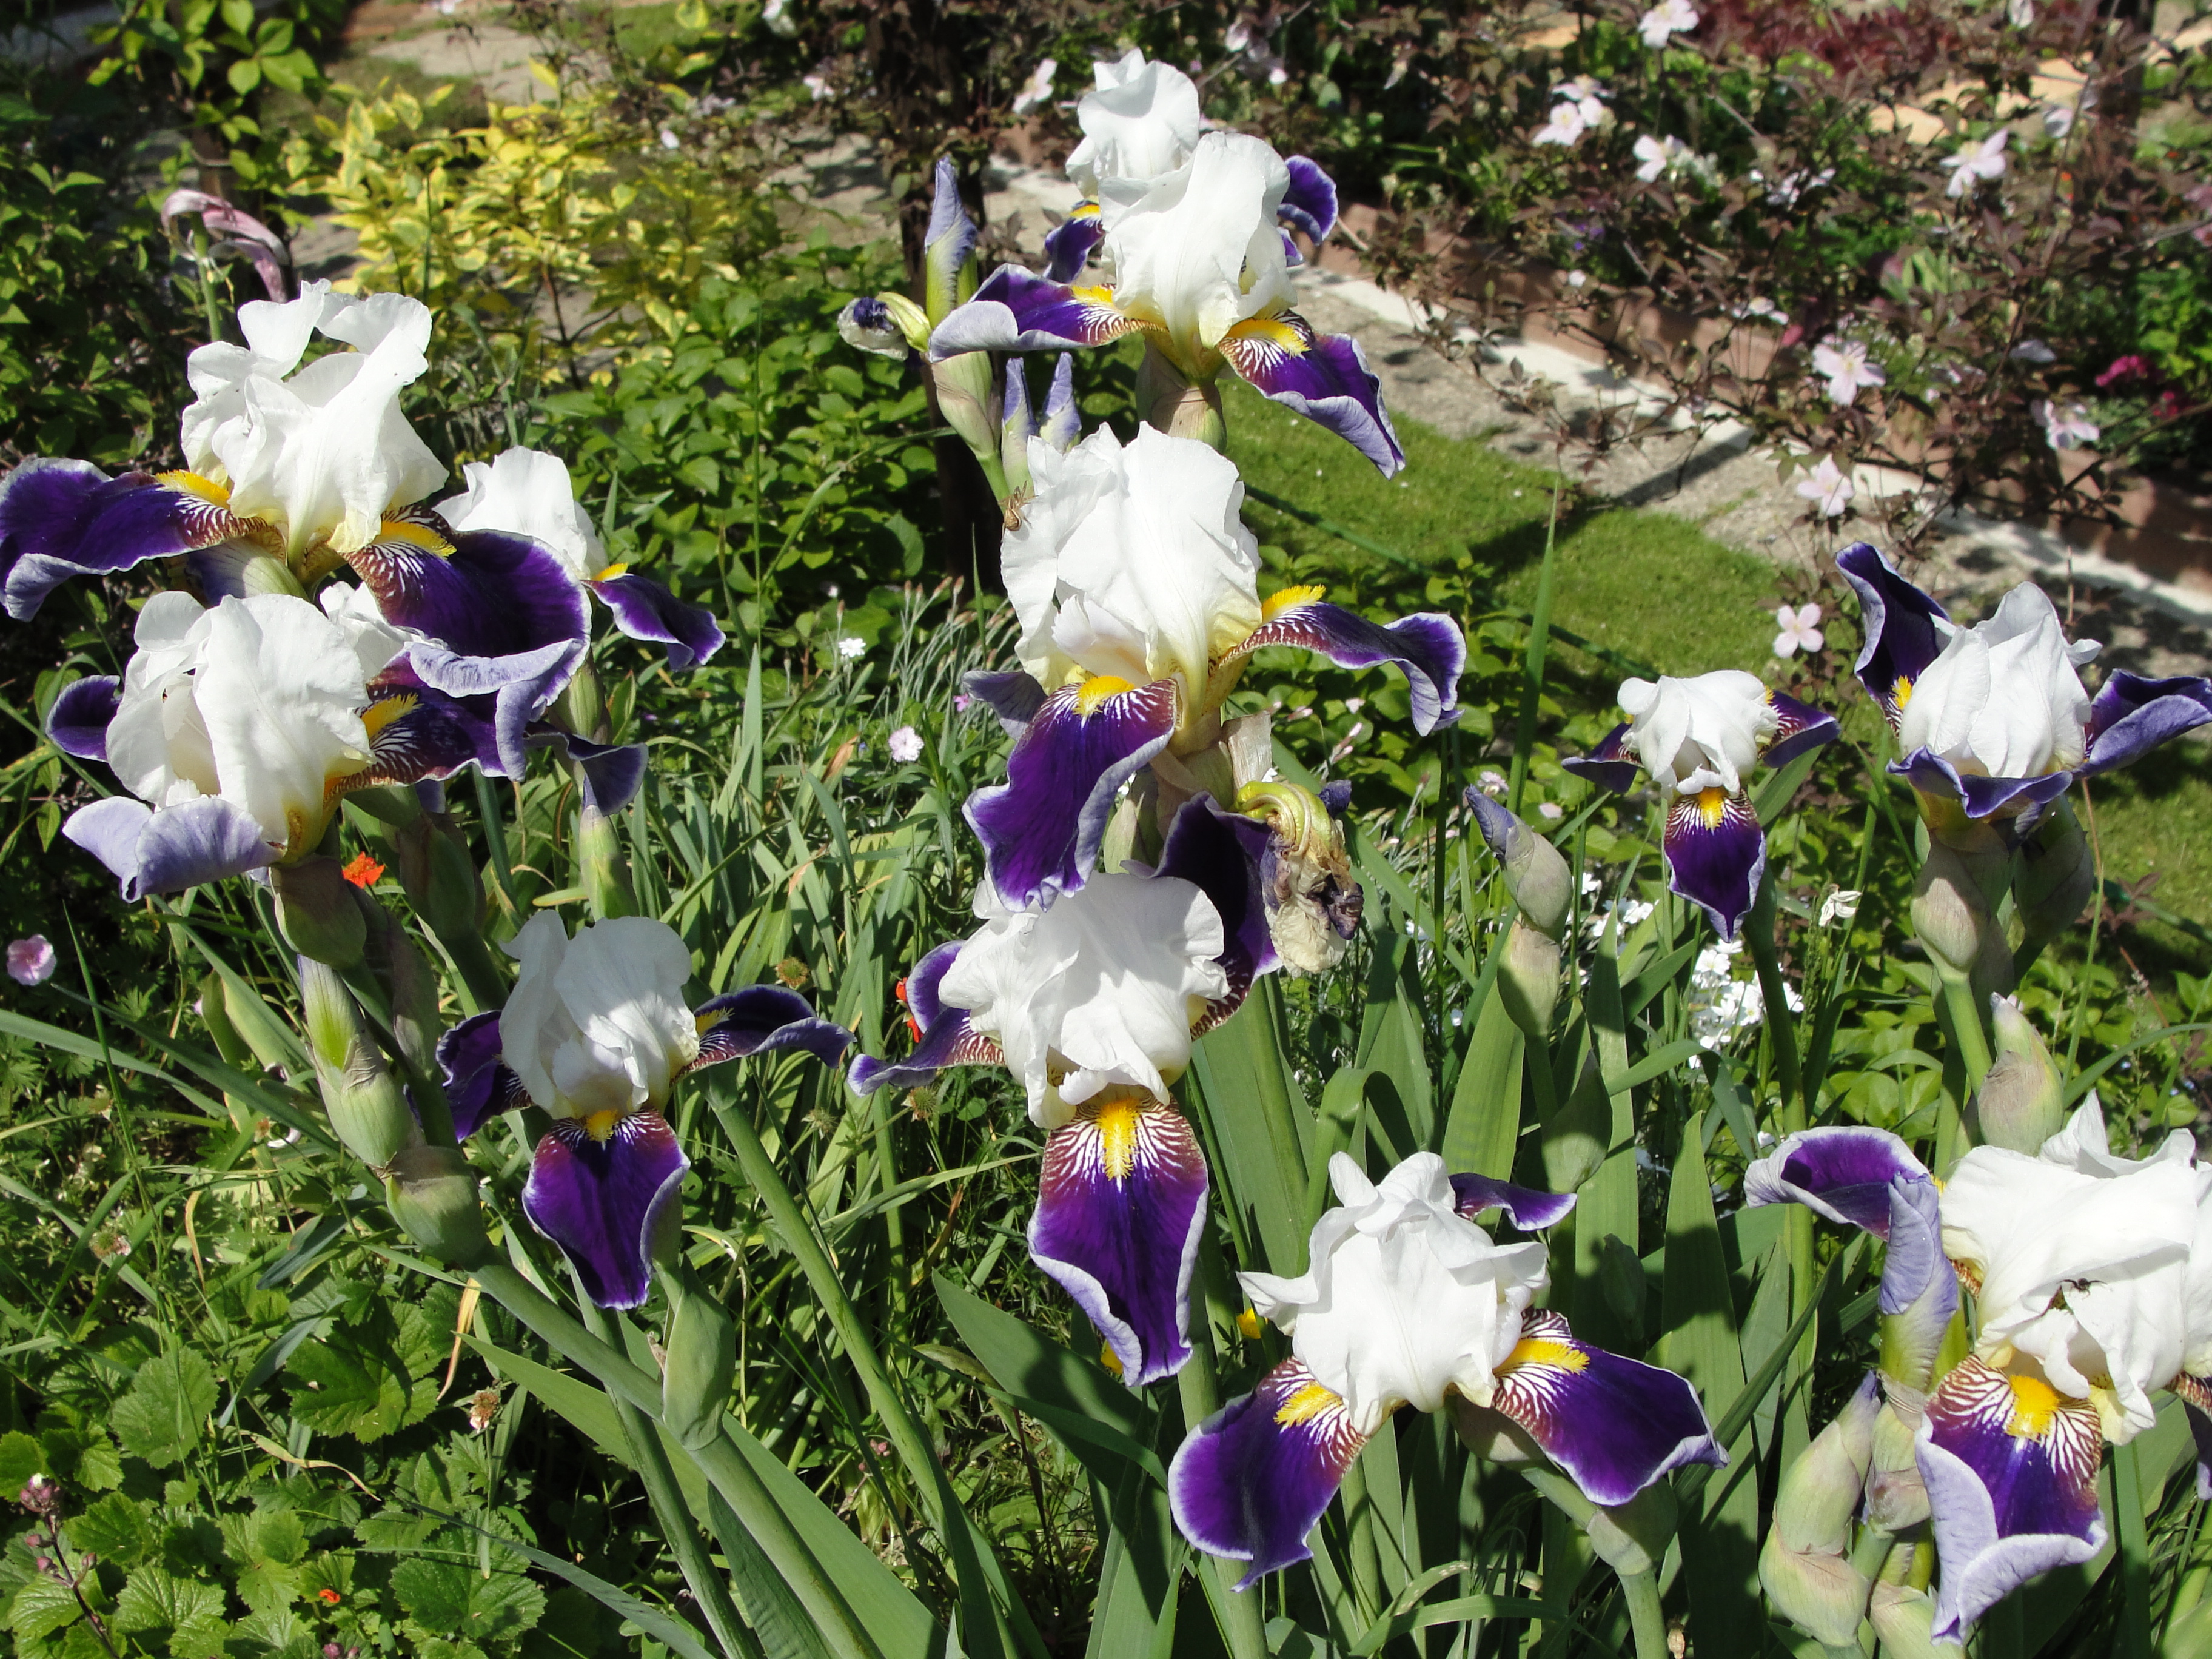
flower, plant, flowering plant, iris, spring, flora, iris family, violet family, seed plant, iris versicolor, orris root, viola